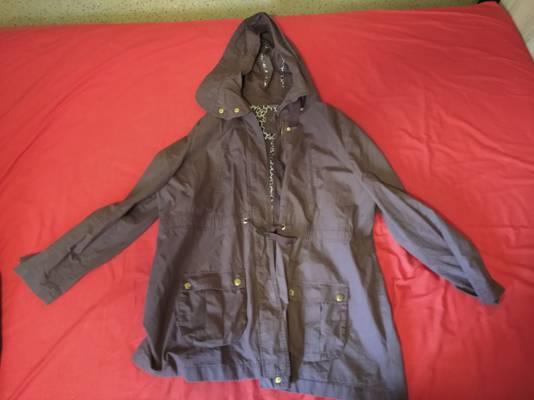
Waste category: clothes